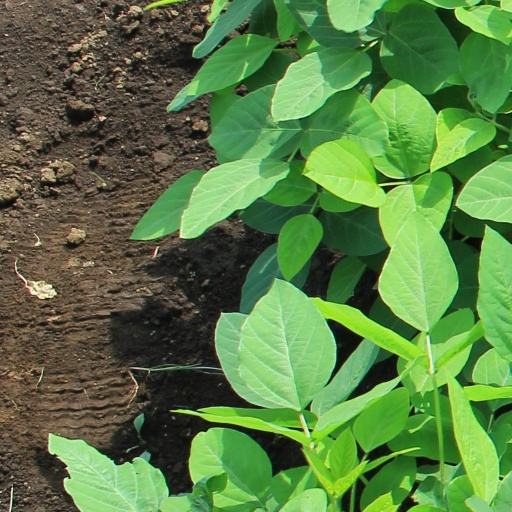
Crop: soybean